IBM 3270

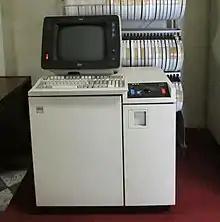
IBM 3274-41D controller with terminal

In 1984 announced IPDS – Intelligent Printer Data Stream for online printing of AFP — Advanced Function Presentation documents, using bidirectional communications between the application and the printer. IPDS support among others printing of text, fonts, images, graphics, and barcodes. The IBM 4224 is one of the IPDS capable dot matrix printers.